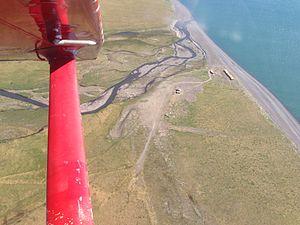
Le projet Chariot était une proposition de la commission à l’énergie atomique américaine faite en 1958, afin de construire un port artificiel au cap Thompson sur le versant nord de l'Alaska en enterrant et faisant exploser un ensemble de bombes atomiques.